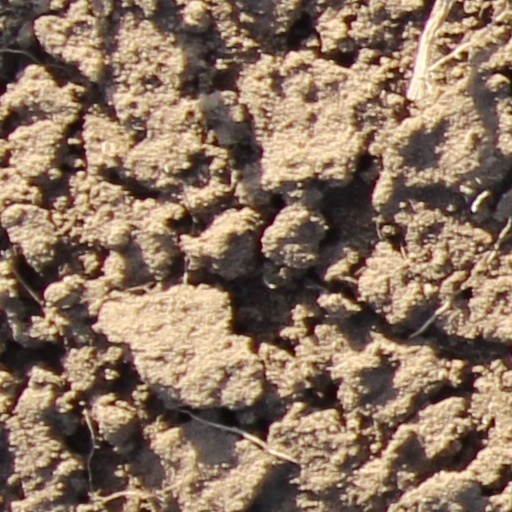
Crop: wheat